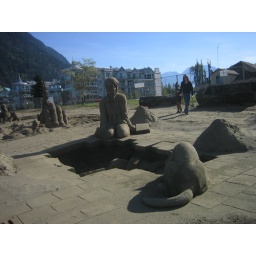
Every year around Thanksgiving (Canadian) there's a sand castle competition at Harrison hot springs